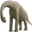
Label: dinosaur